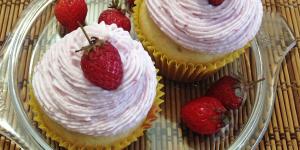
cupcakes en el microondas